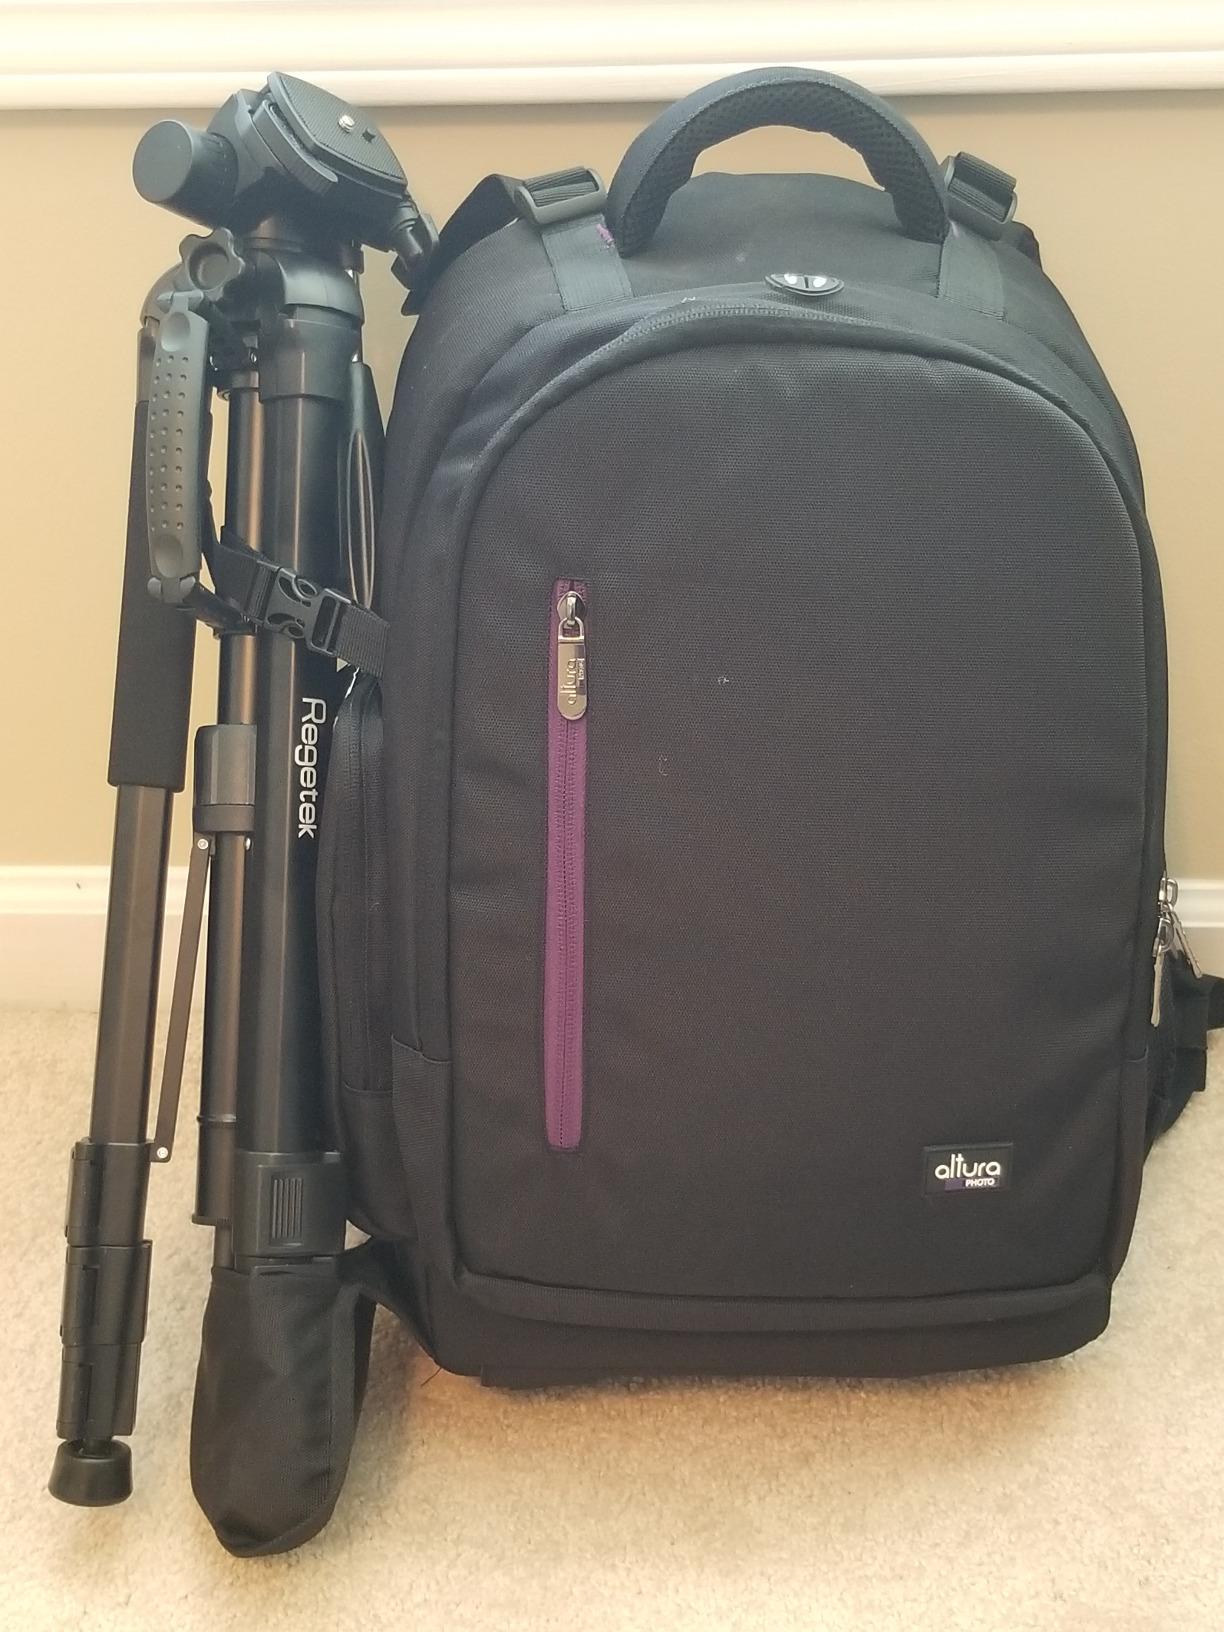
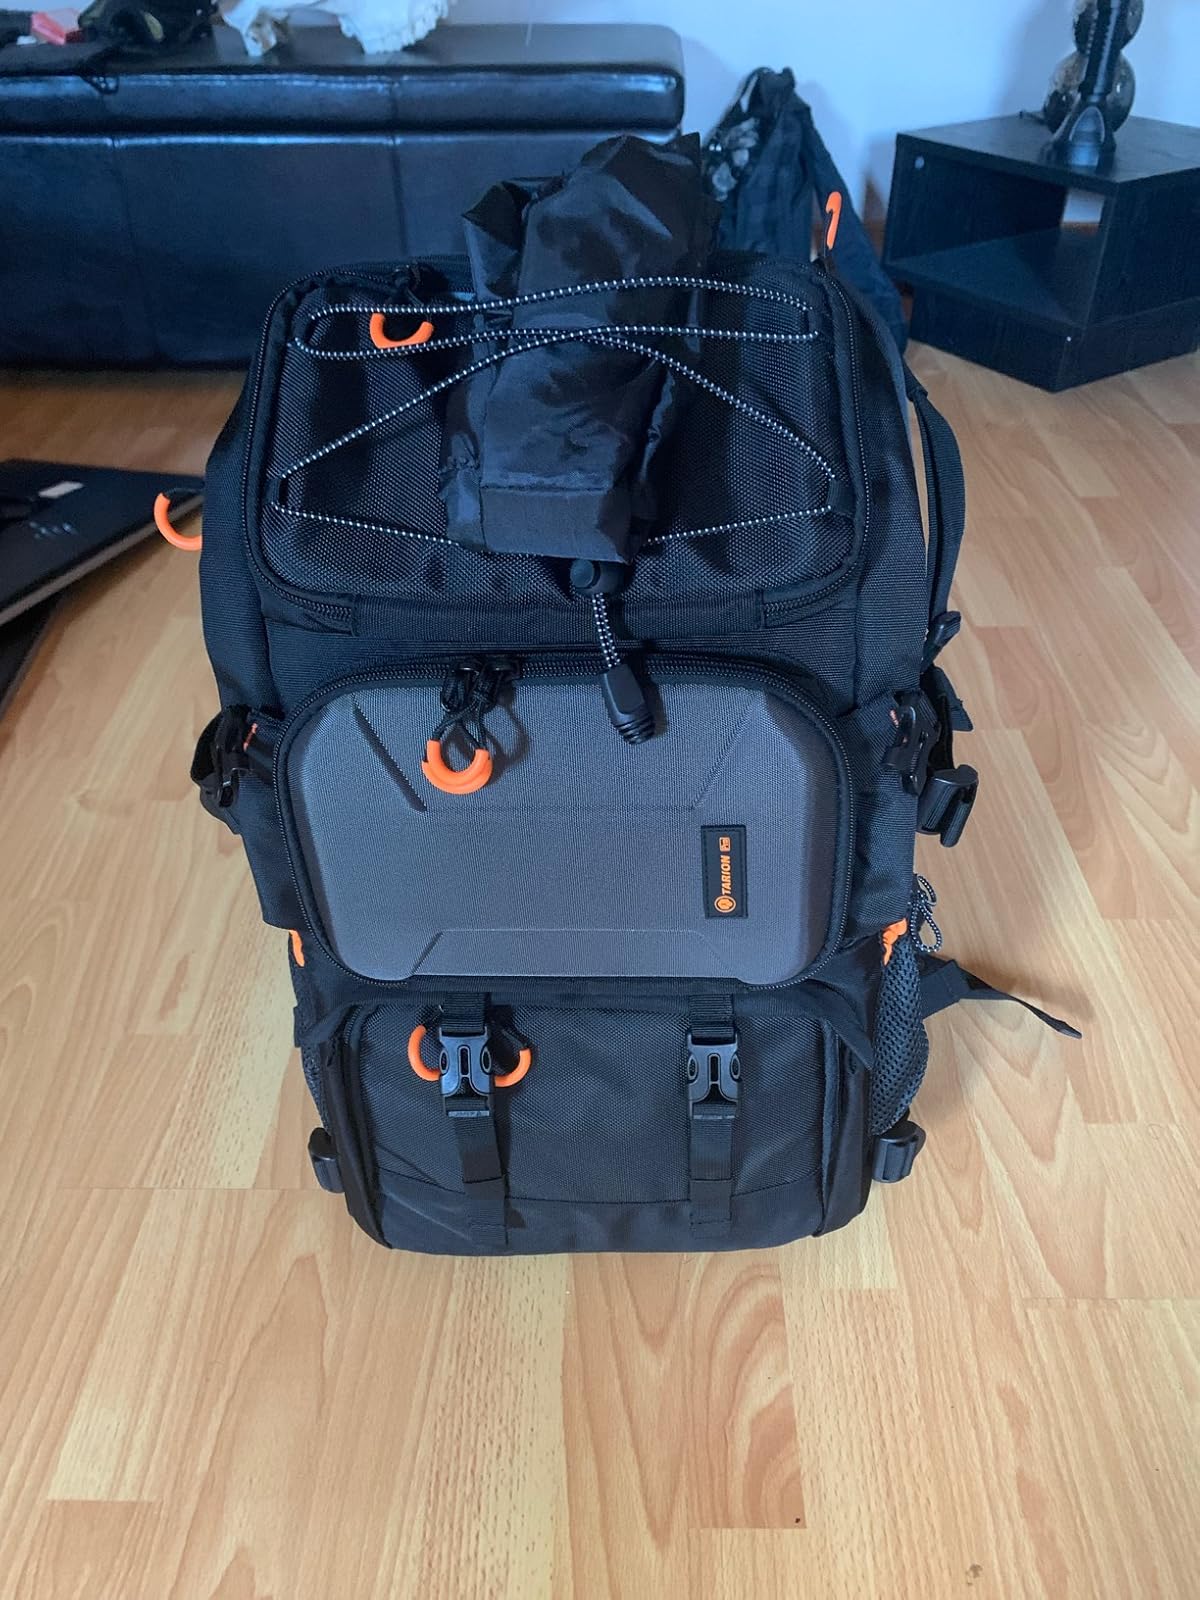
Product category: bag
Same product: no